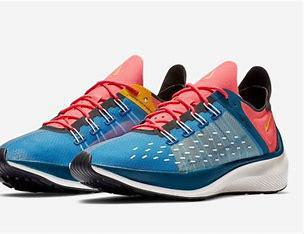
Brand: Nike
Model: Exp X14